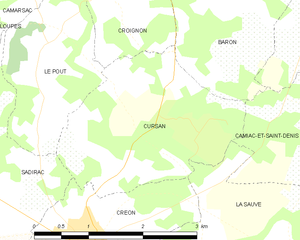
Cursan est une commune du Sud-Ouest de la France, située dans le département de la Gironde, en région Nouvelle-Aquitaine.